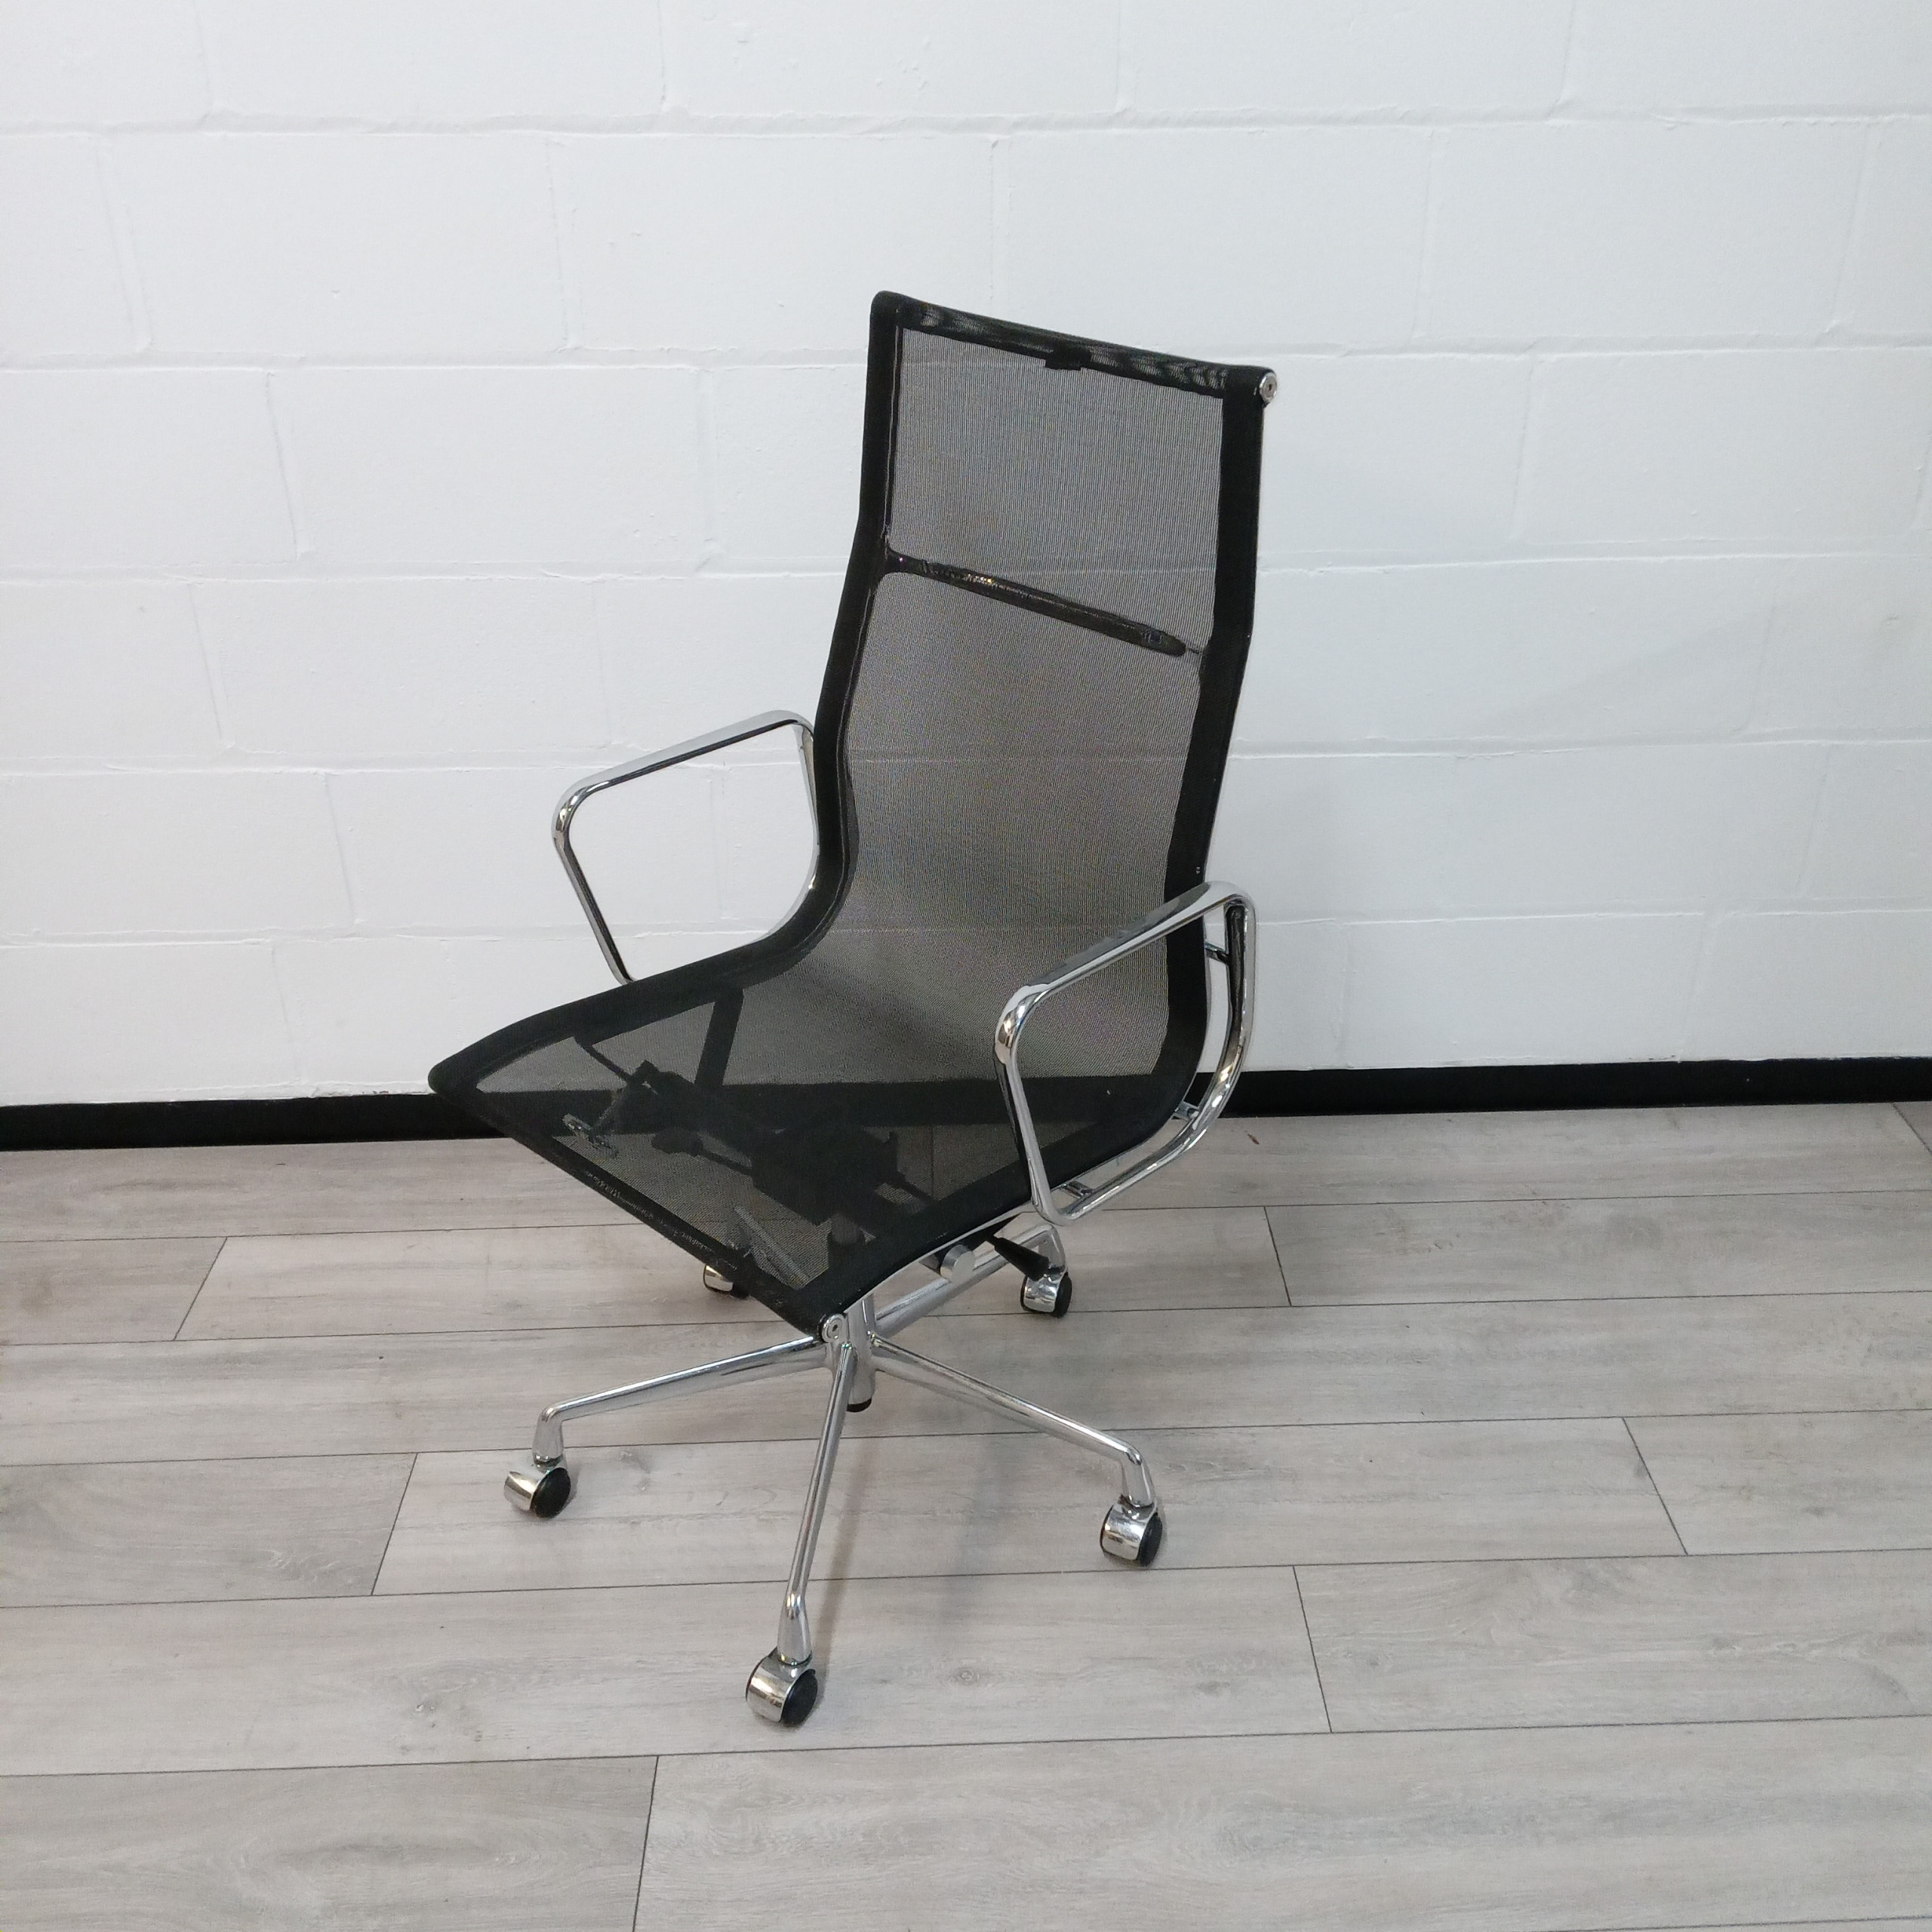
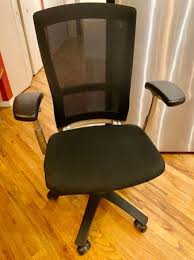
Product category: items_chair
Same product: no